James Mitchell (Covenanter)

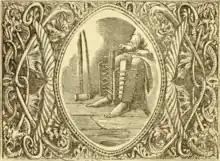
The Boots from Scots Worthies

Early in 1674 he was recognised in the street by Sharp, whose brother, Sir William Sharp, obtained a confession from him, after the archbishop had pledged himself that no harm should come to him. But he was imprisoned at the Bass Rock, and, at the instigation of Sharp, brought before the council on 10 February 1674. He made a full confession on 12 February on receiving a promise of his life. Mitchell was indicted before the High Court of Justiciary and sentenced to have his right hand cut off by the common executioner, at the "Mercat Cross" of Edinburgh.